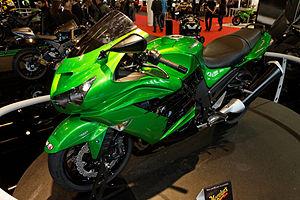
Kawasaki - ZZR 1400